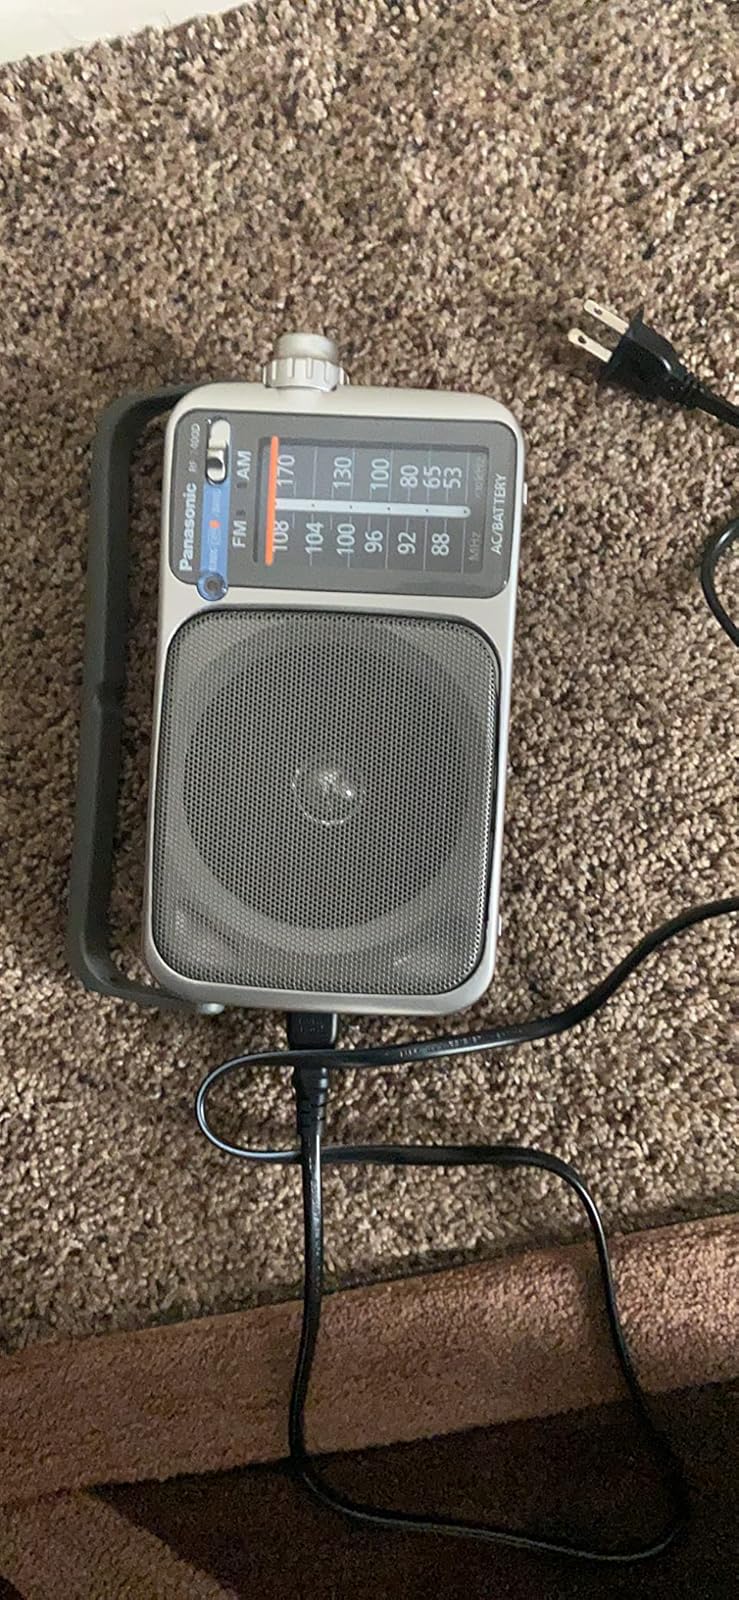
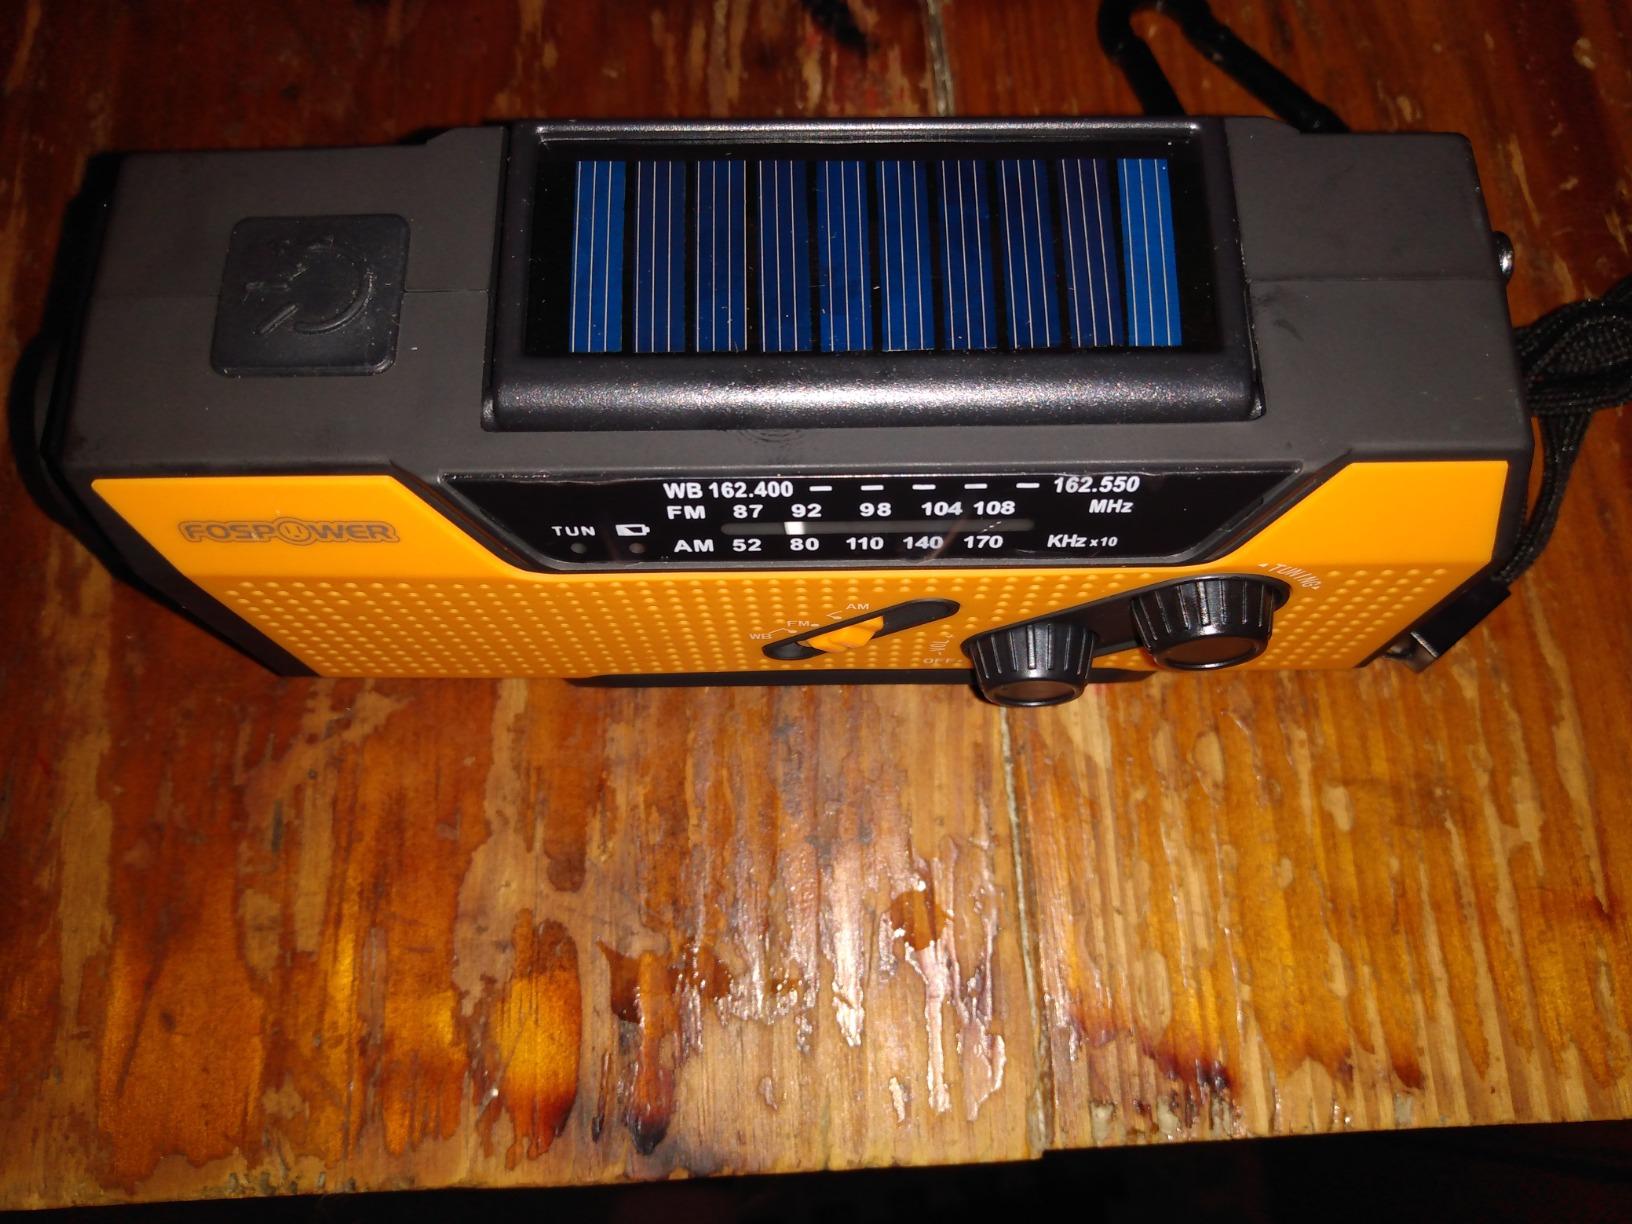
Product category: radio
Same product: no